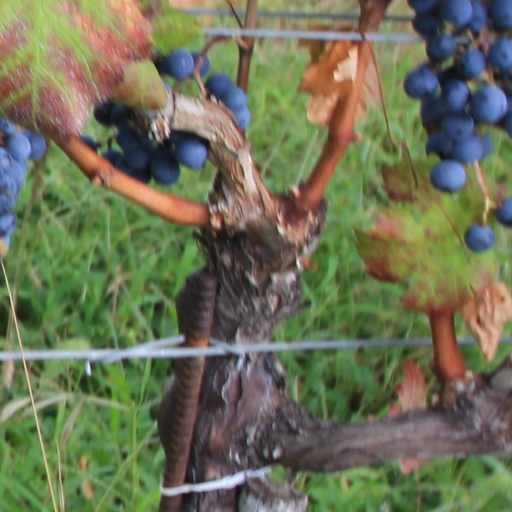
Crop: grape